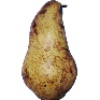
Label: pear_abate